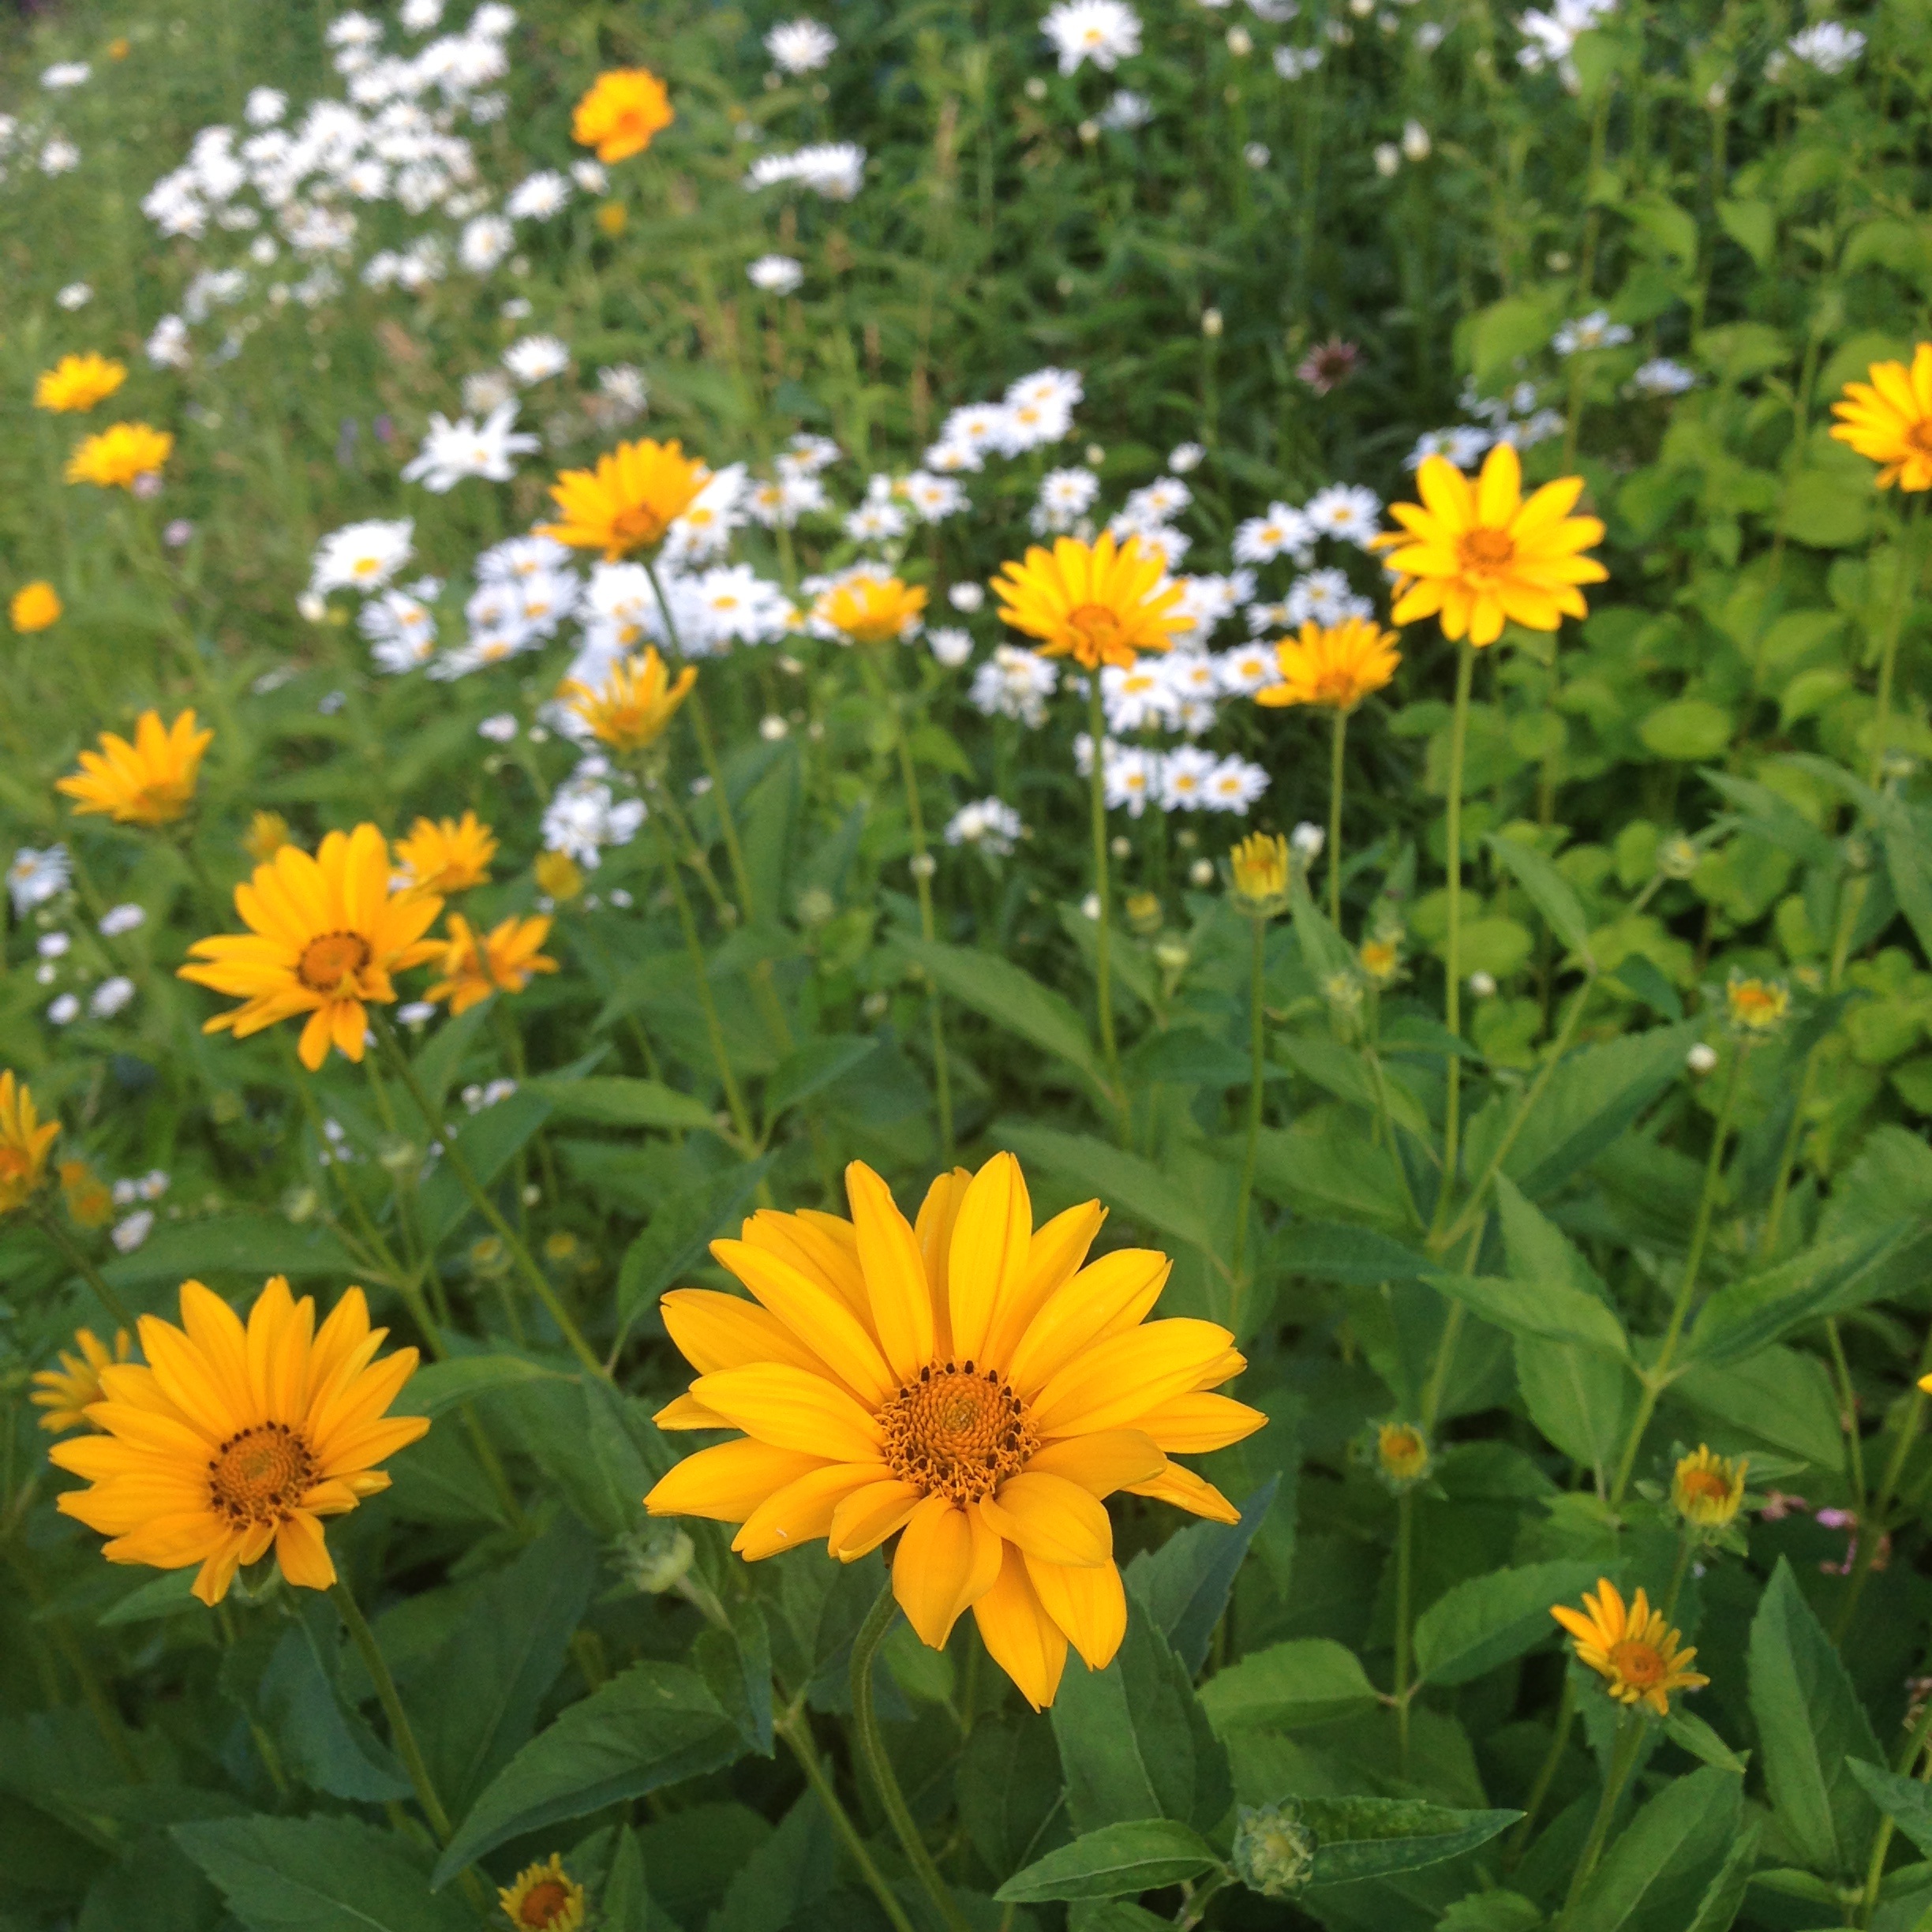
nature, blossom, plant, white, field, meadow, prairie, flower, bloom, summer, spring, green, herb, color, natural, botany, blooming, yellow, garden, flora, perennial, botanical, wildflower, gardening, petals, growing, daisies, horticulture, vibrant, flowering plant, daisy family, calendula, sulfur cosmos, oxeye daisy, annual plant, land plant, chamaemelum nobile, marguerite daisy